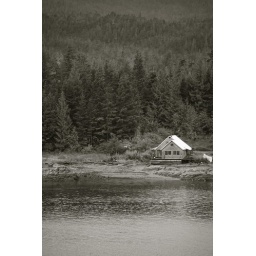
house by the river 048